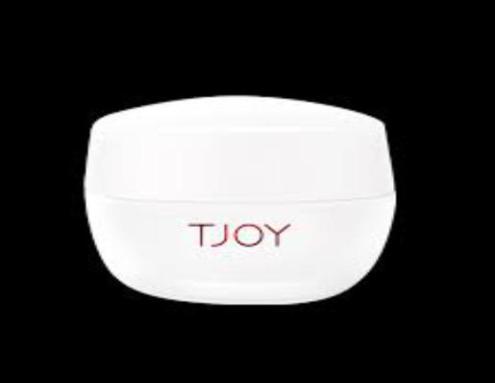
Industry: Necessities